Answer in natural language. How many Windows are visible in the scene? Choose between the following options: 2, 4, 0, 3 or 1
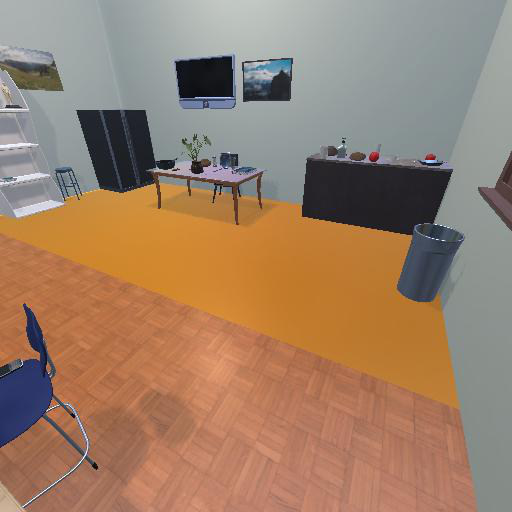
<answer>1</answer>